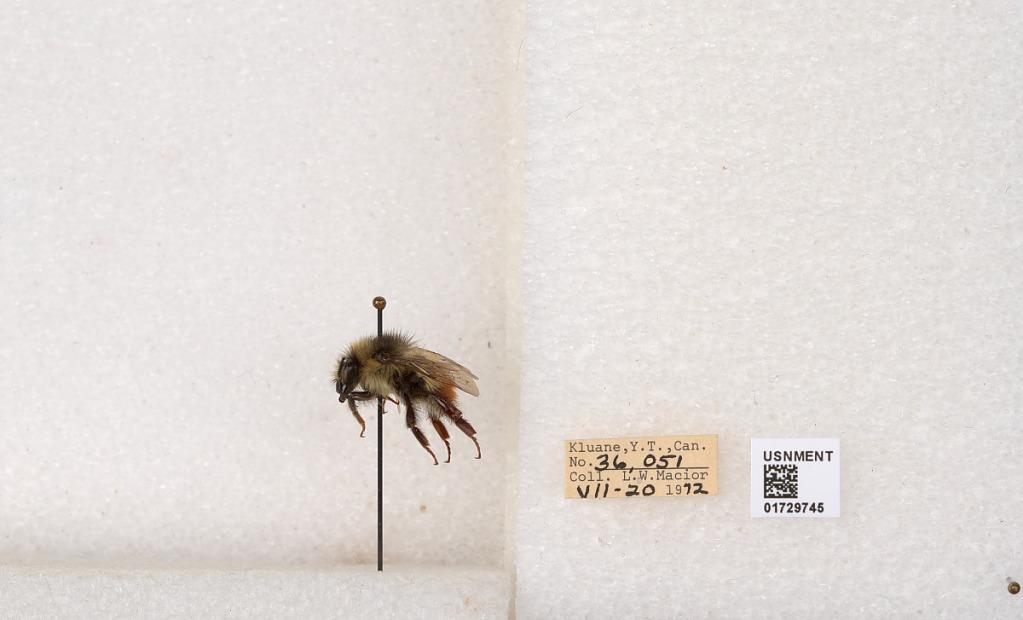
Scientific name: Bombus flavifrons Cresson
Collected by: L. Macior
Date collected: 1972-7-20
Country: Canada
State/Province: Yukon Territory
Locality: Kluane National Park and Reserve
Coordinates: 60.7493, -139.504